57th (West Middlesex) Regiment of Foot

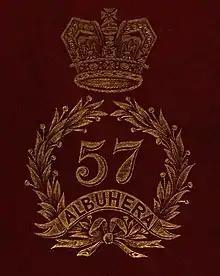
Badge of the 57th (West Middlesex) Regiment of Foot

The 57th (West Middlesex) Regiment of Foot was a regiment of line infantry in the British Army, raised in 1755. Under the Childers Reforms it amalgamated with the 77th (East Middlesex) Regiment of Foot to form the Middlesex Regiment in 1881.